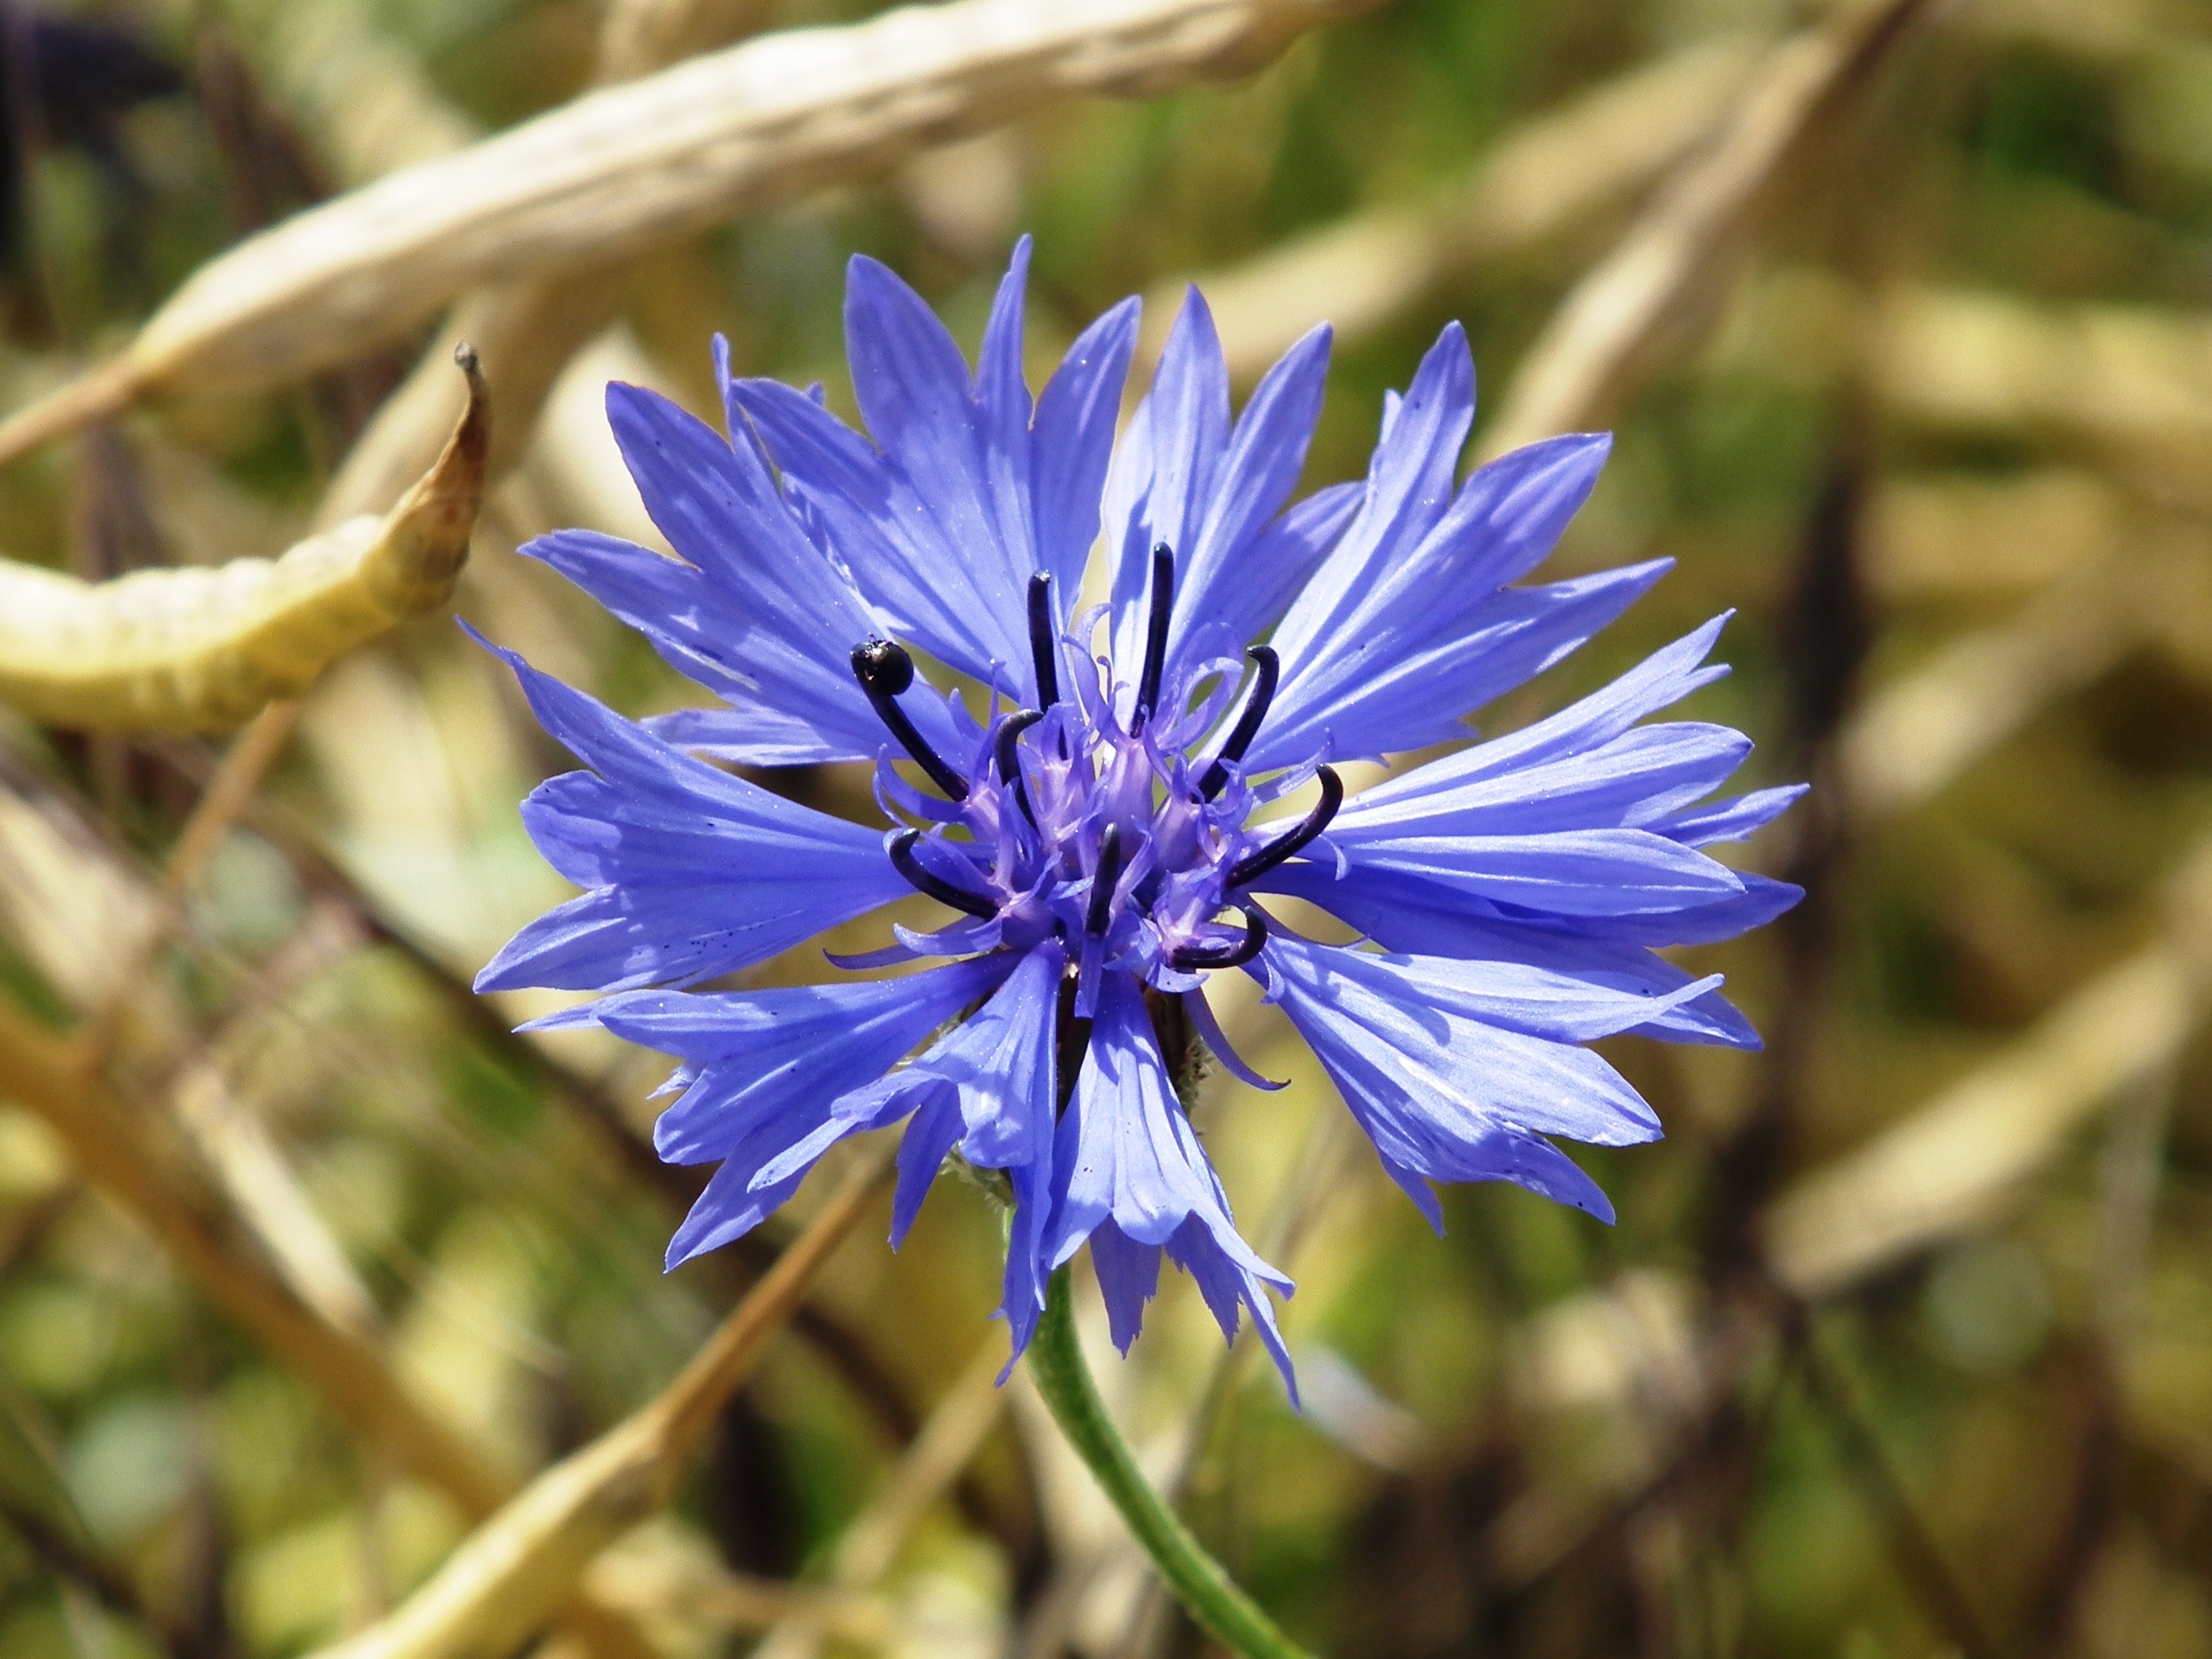
flower, blue, plant, flowering plant, petal, wildflower, chicory, close up, spring, herbaceous plant, bellflower family, Blue sow thistle, annual plant, aster, macro photography, daisy family, perennial plant, vegetable